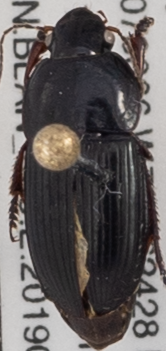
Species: Anisodactylus dulcicollis
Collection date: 2019-06-18
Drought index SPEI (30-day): -0.624
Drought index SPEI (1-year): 2.09
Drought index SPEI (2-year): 2.09